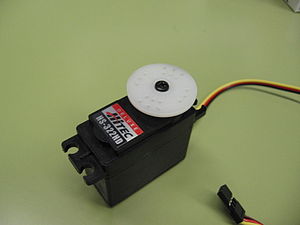
Aktuator
En servomekanisme er en aktuator.
En aktuator er en type af motor til at bevæge eller styre en mekanisme eller et system.